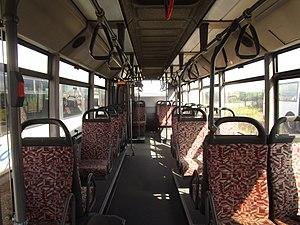
L’intérieur d’un Renault R312 (n°654 de CarPostal Interurbain).